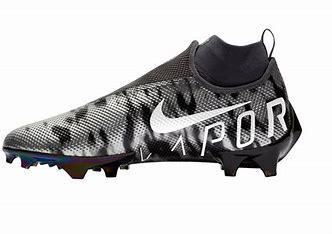
Brand: Nike
Model: Vapor Edge Pro 360